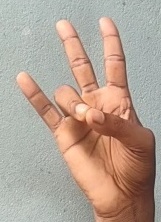
ASL sign: 7